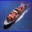
Label: ship